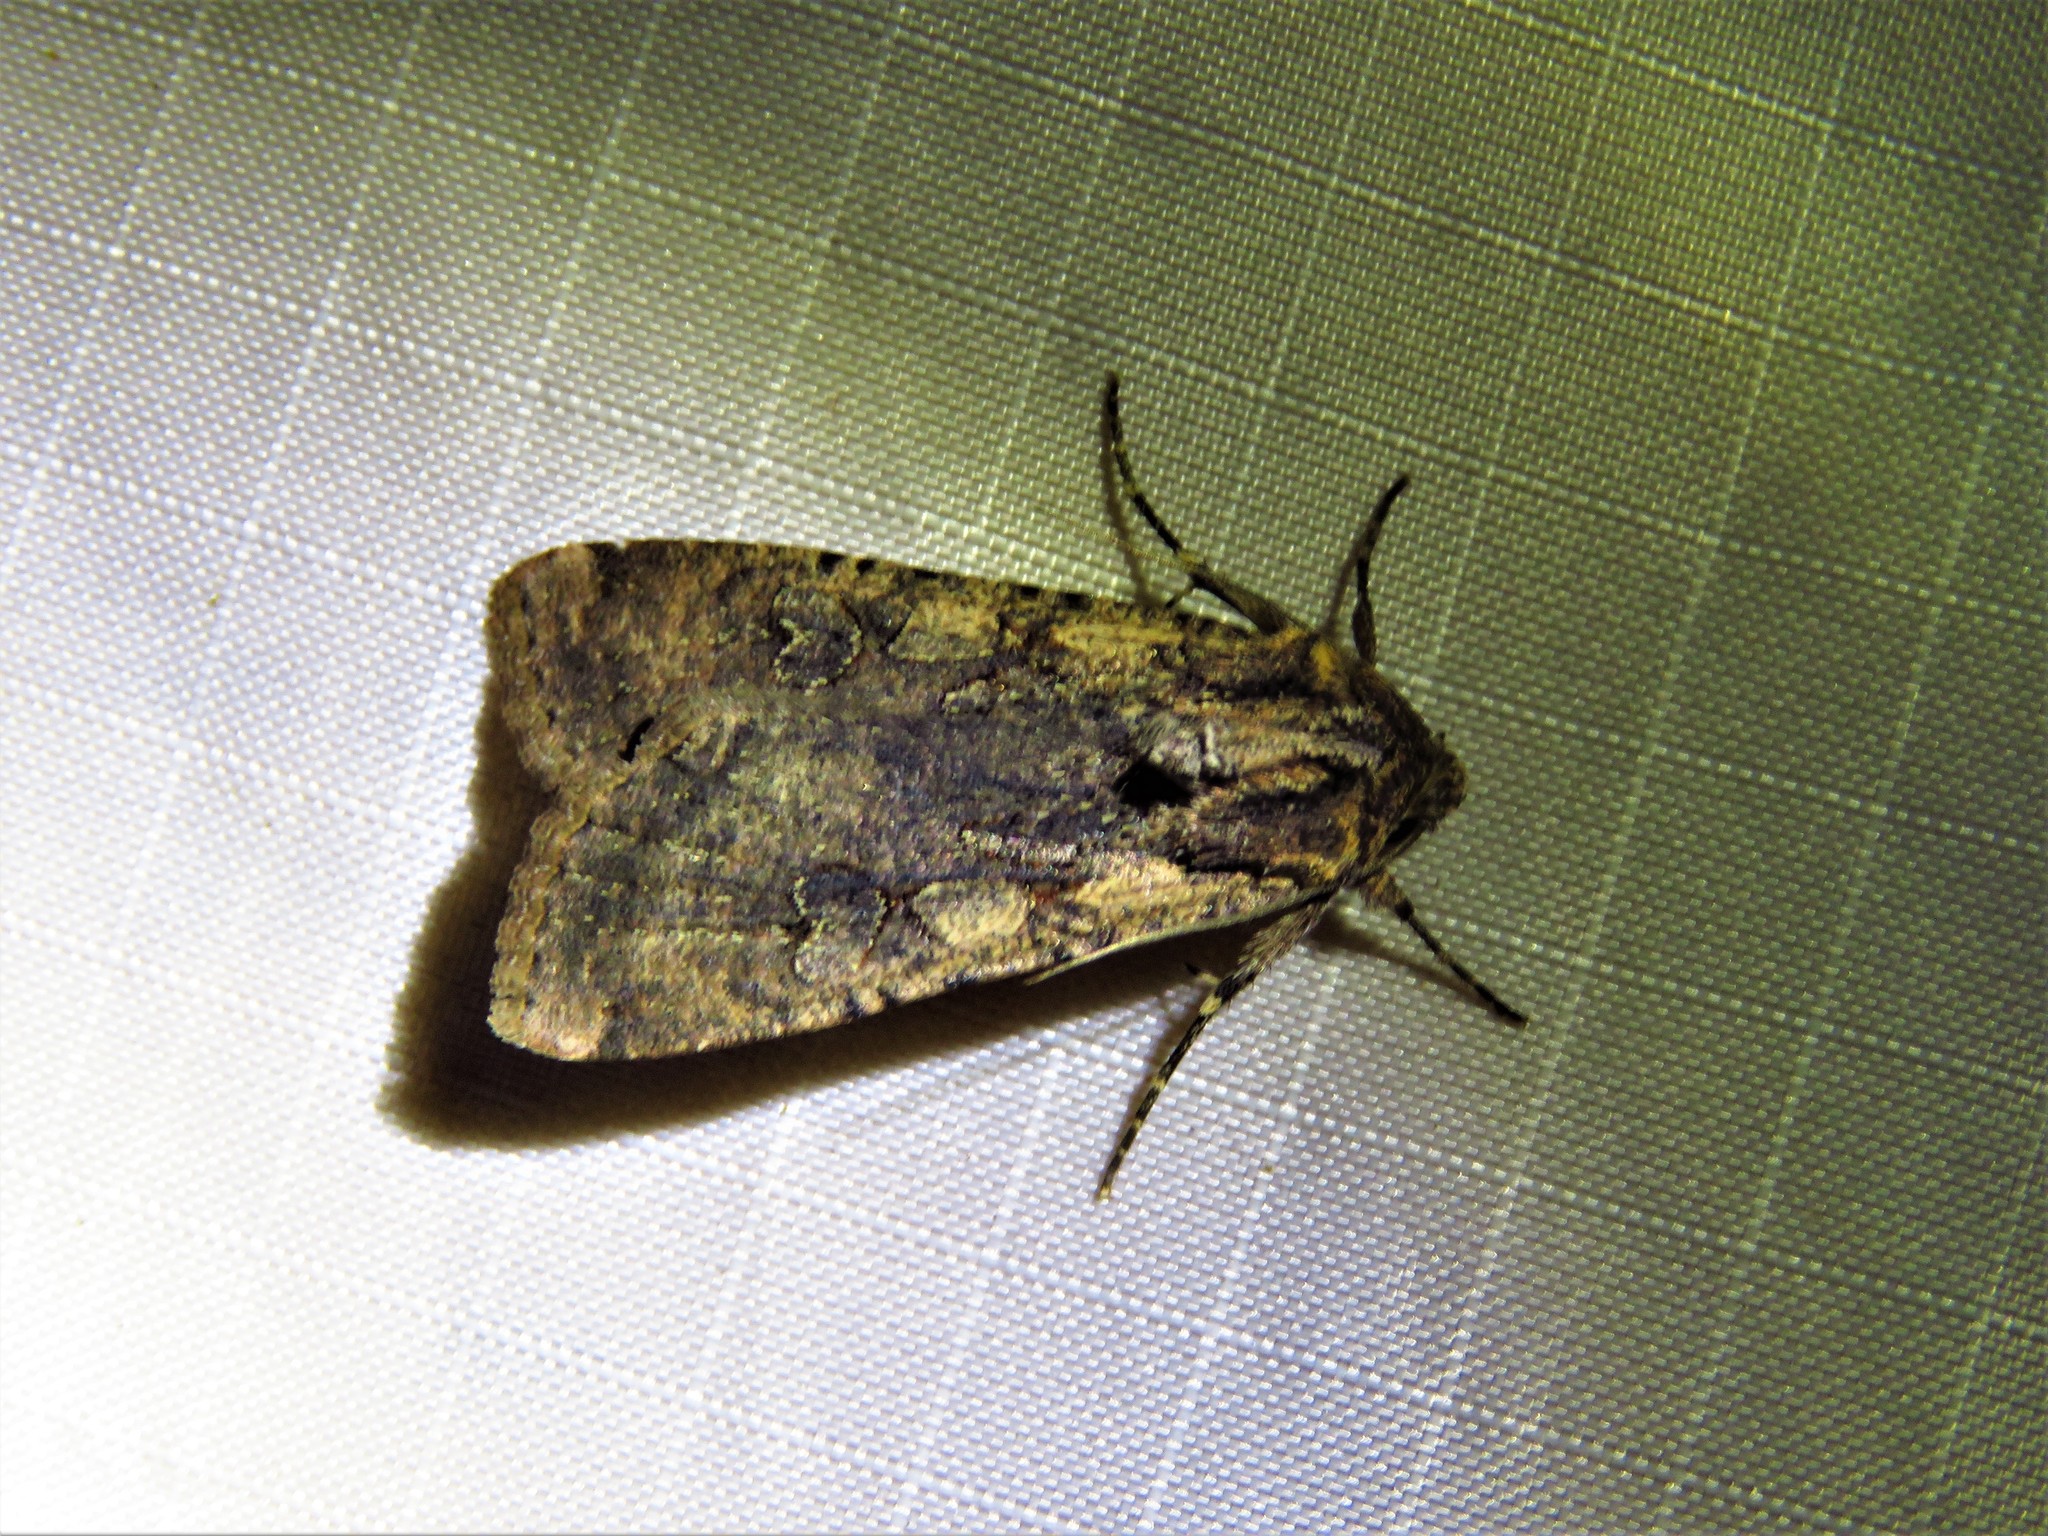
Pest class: cutworms